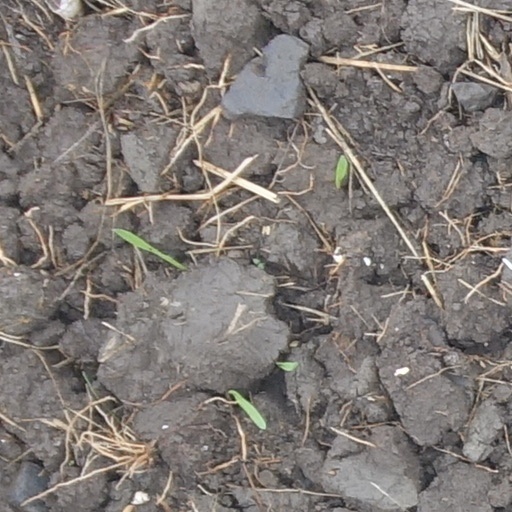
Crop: wheat